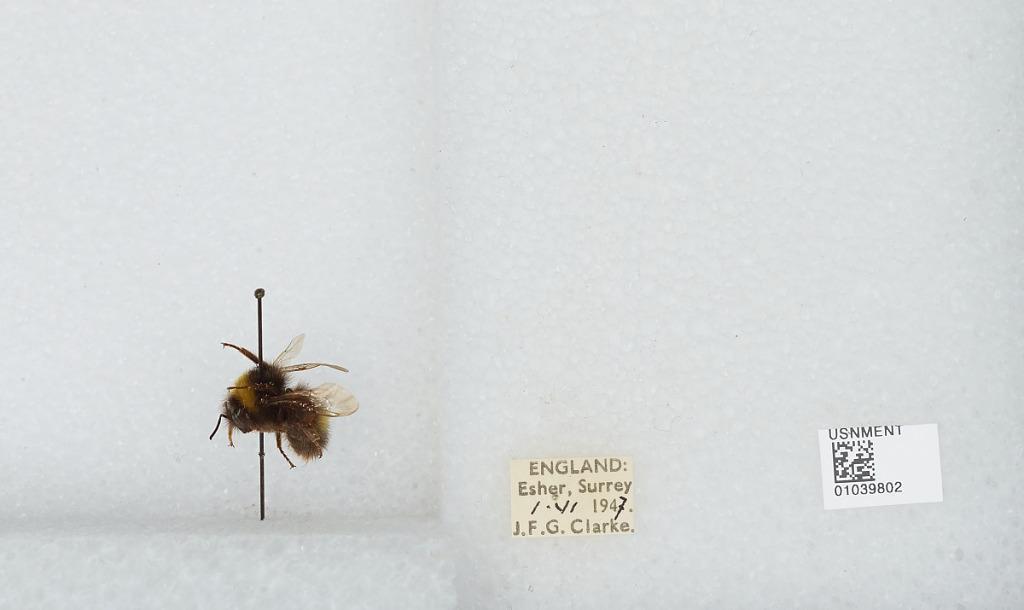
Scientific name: Bombus (Pyrobombus) pratorum (Linnaeus)
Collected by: J. Clarke
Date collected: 1947-6-1
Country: United Kingdom
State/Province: England
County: Surrey
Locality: Esher
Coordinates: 51.3691, -0.365